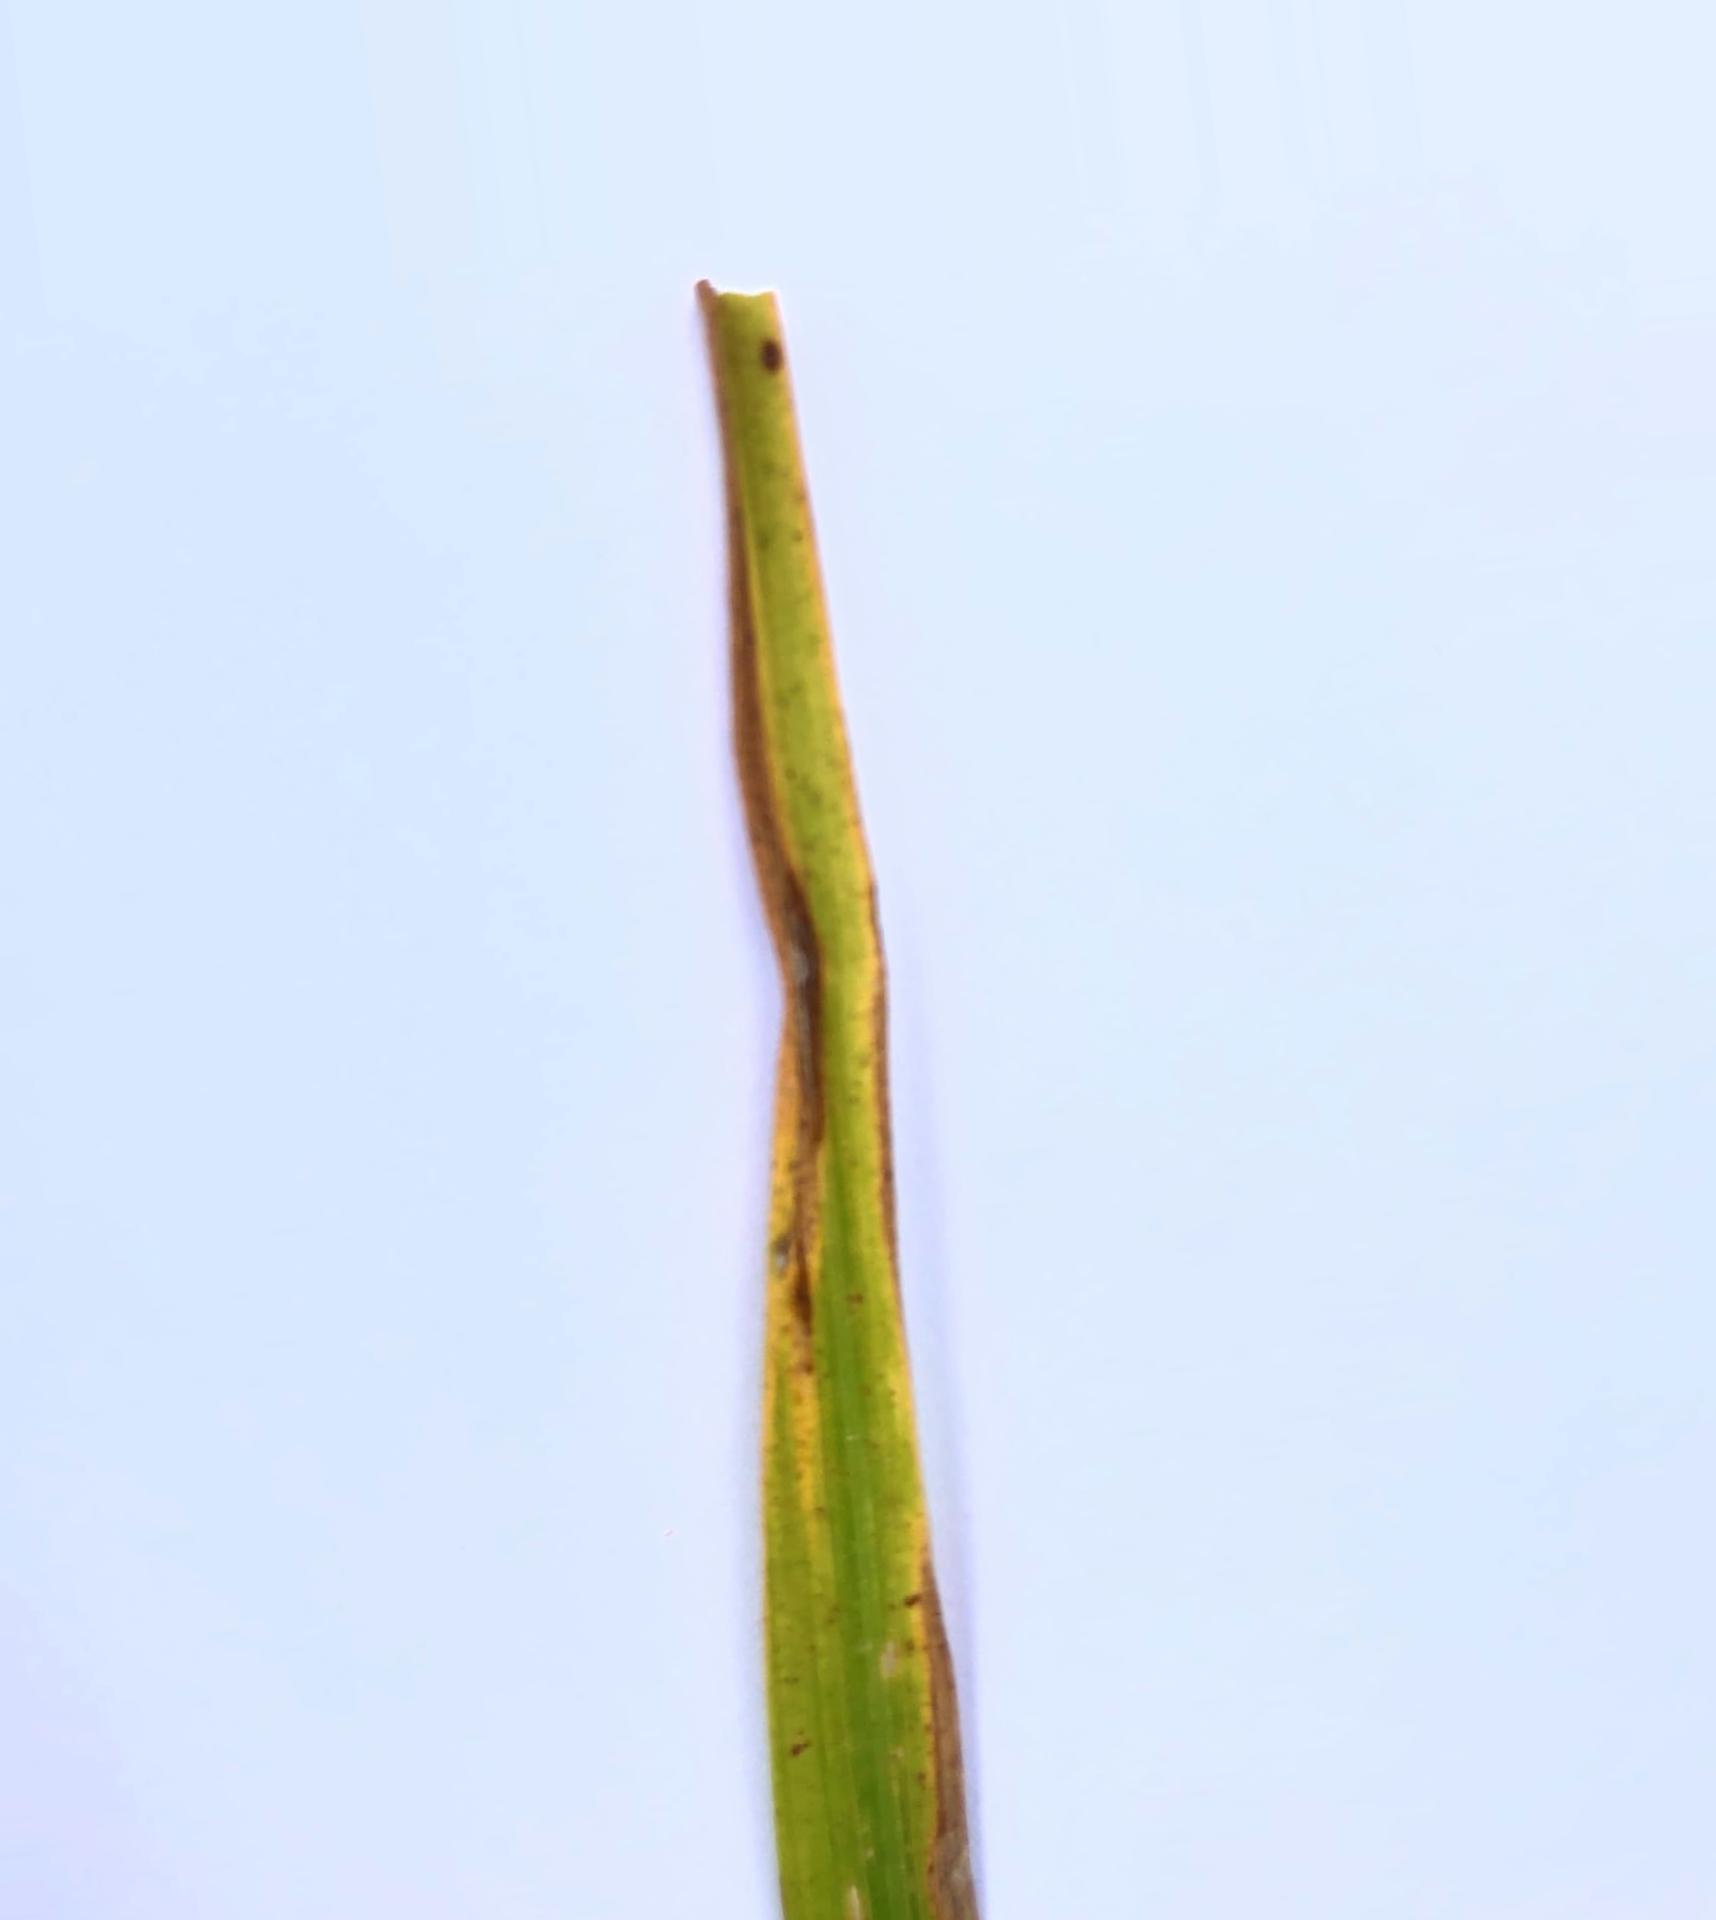
Nhãn: Tungro virus